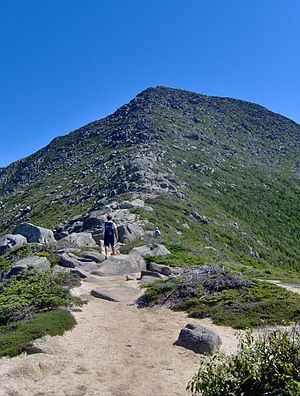
Katahdin
Den smalle vej til toppen.
Katahdin eller Mount Katahdin er det højeste bjerg i staten Maine i USA. Med sine 1.606 meter er bjerget også det højeste i den nordlige del af Appalacherne.